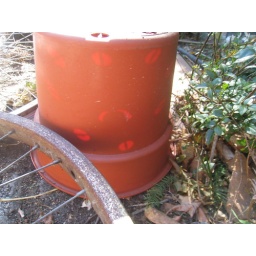
light in a flower pot